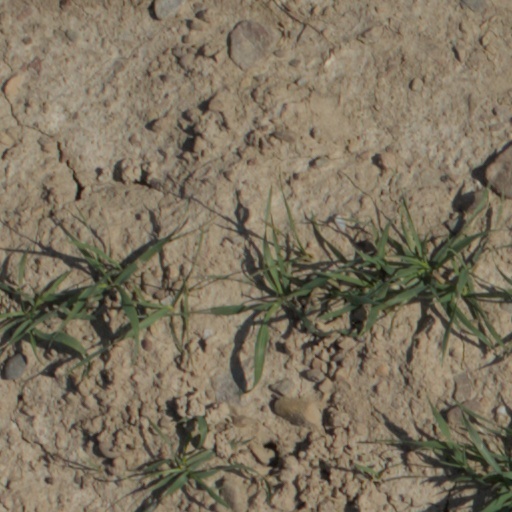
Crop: wheat